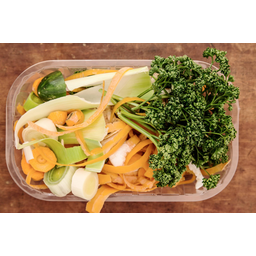
Label: trash